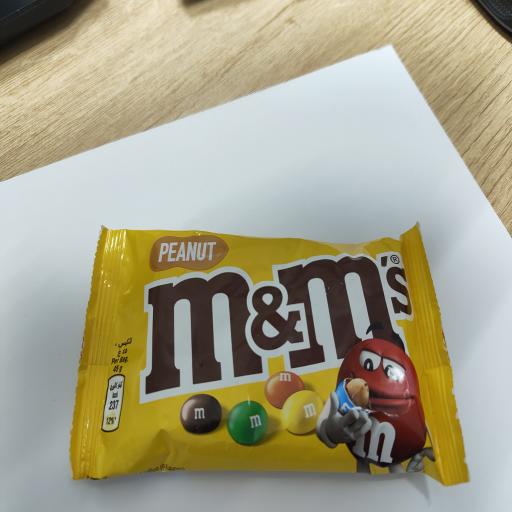
Label: plastics